Onaji Tsuki o Miteiru

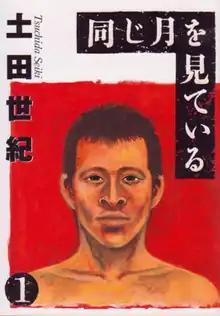
First volume cover

, also known as Under the Same Moon, is a Japanese manga series written and illustrated by Seiki Tsuchida. It was serialized in Shogakukan's manga magazine "Weekly Young Sunday" from 1998 to 2000, with its chapters collected in 7 volumes. It was adapted into a live-action film, which premiered in Japan in November 2005.